Chico Marx

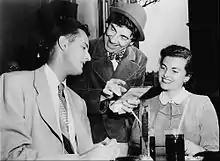
Chico starred in ABC's 1950 comedy-variety series "The College Bowl" as a campus malt-shop owner who dispensed sodas and advice to the students.

His nickname (acquired during a card game) was originally spelled "Chicko". A typesetter accidentally omitted the 'k', so his name became "Chico" but the Marxes still pronounced it "Chick-oh", although others sometimes mistakenly pronounced it "Cheek-oh". Numerous radio recordings from the 1940s exist in which announcers and fellow actors mispronounce the nickname, but Chico does not correct them. As late as the 1950s, Groucho used the wrong pronunciation for comedic effect. A guest on "You Bet Your Life" told the quizmaster she grew up around Chico (California) and Groucho responded, "I grew up around Chico myself. You aren't Gummo, are you?" In most interviews, Groucho is heard correctly pronouncing it "Chicko", as in an episode of "The Dick Cavett Show" with Groucho talking to Dan Rowan.